Battle of the Aegates

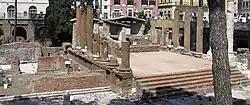
A photograph of Roman ruins in a modern street setting

The opposing fleets met to the west of the island of Phorbantia (modern Levanzo). Many fragments of lead anchors have been recovered from near the island of Levanzo, causing the archaeologist Sebastiano Tusa to speculate that the Roman fleet paused here and that its ships then deliberately cut their anchors, to reduce the weight they carried (each anchor weighed .). The Romans formed a single line of ships and rowed into the wind, through a heavy swell, towards the Carthaginians. Having little choice, the Carthaginians lowered their sails and engaged.